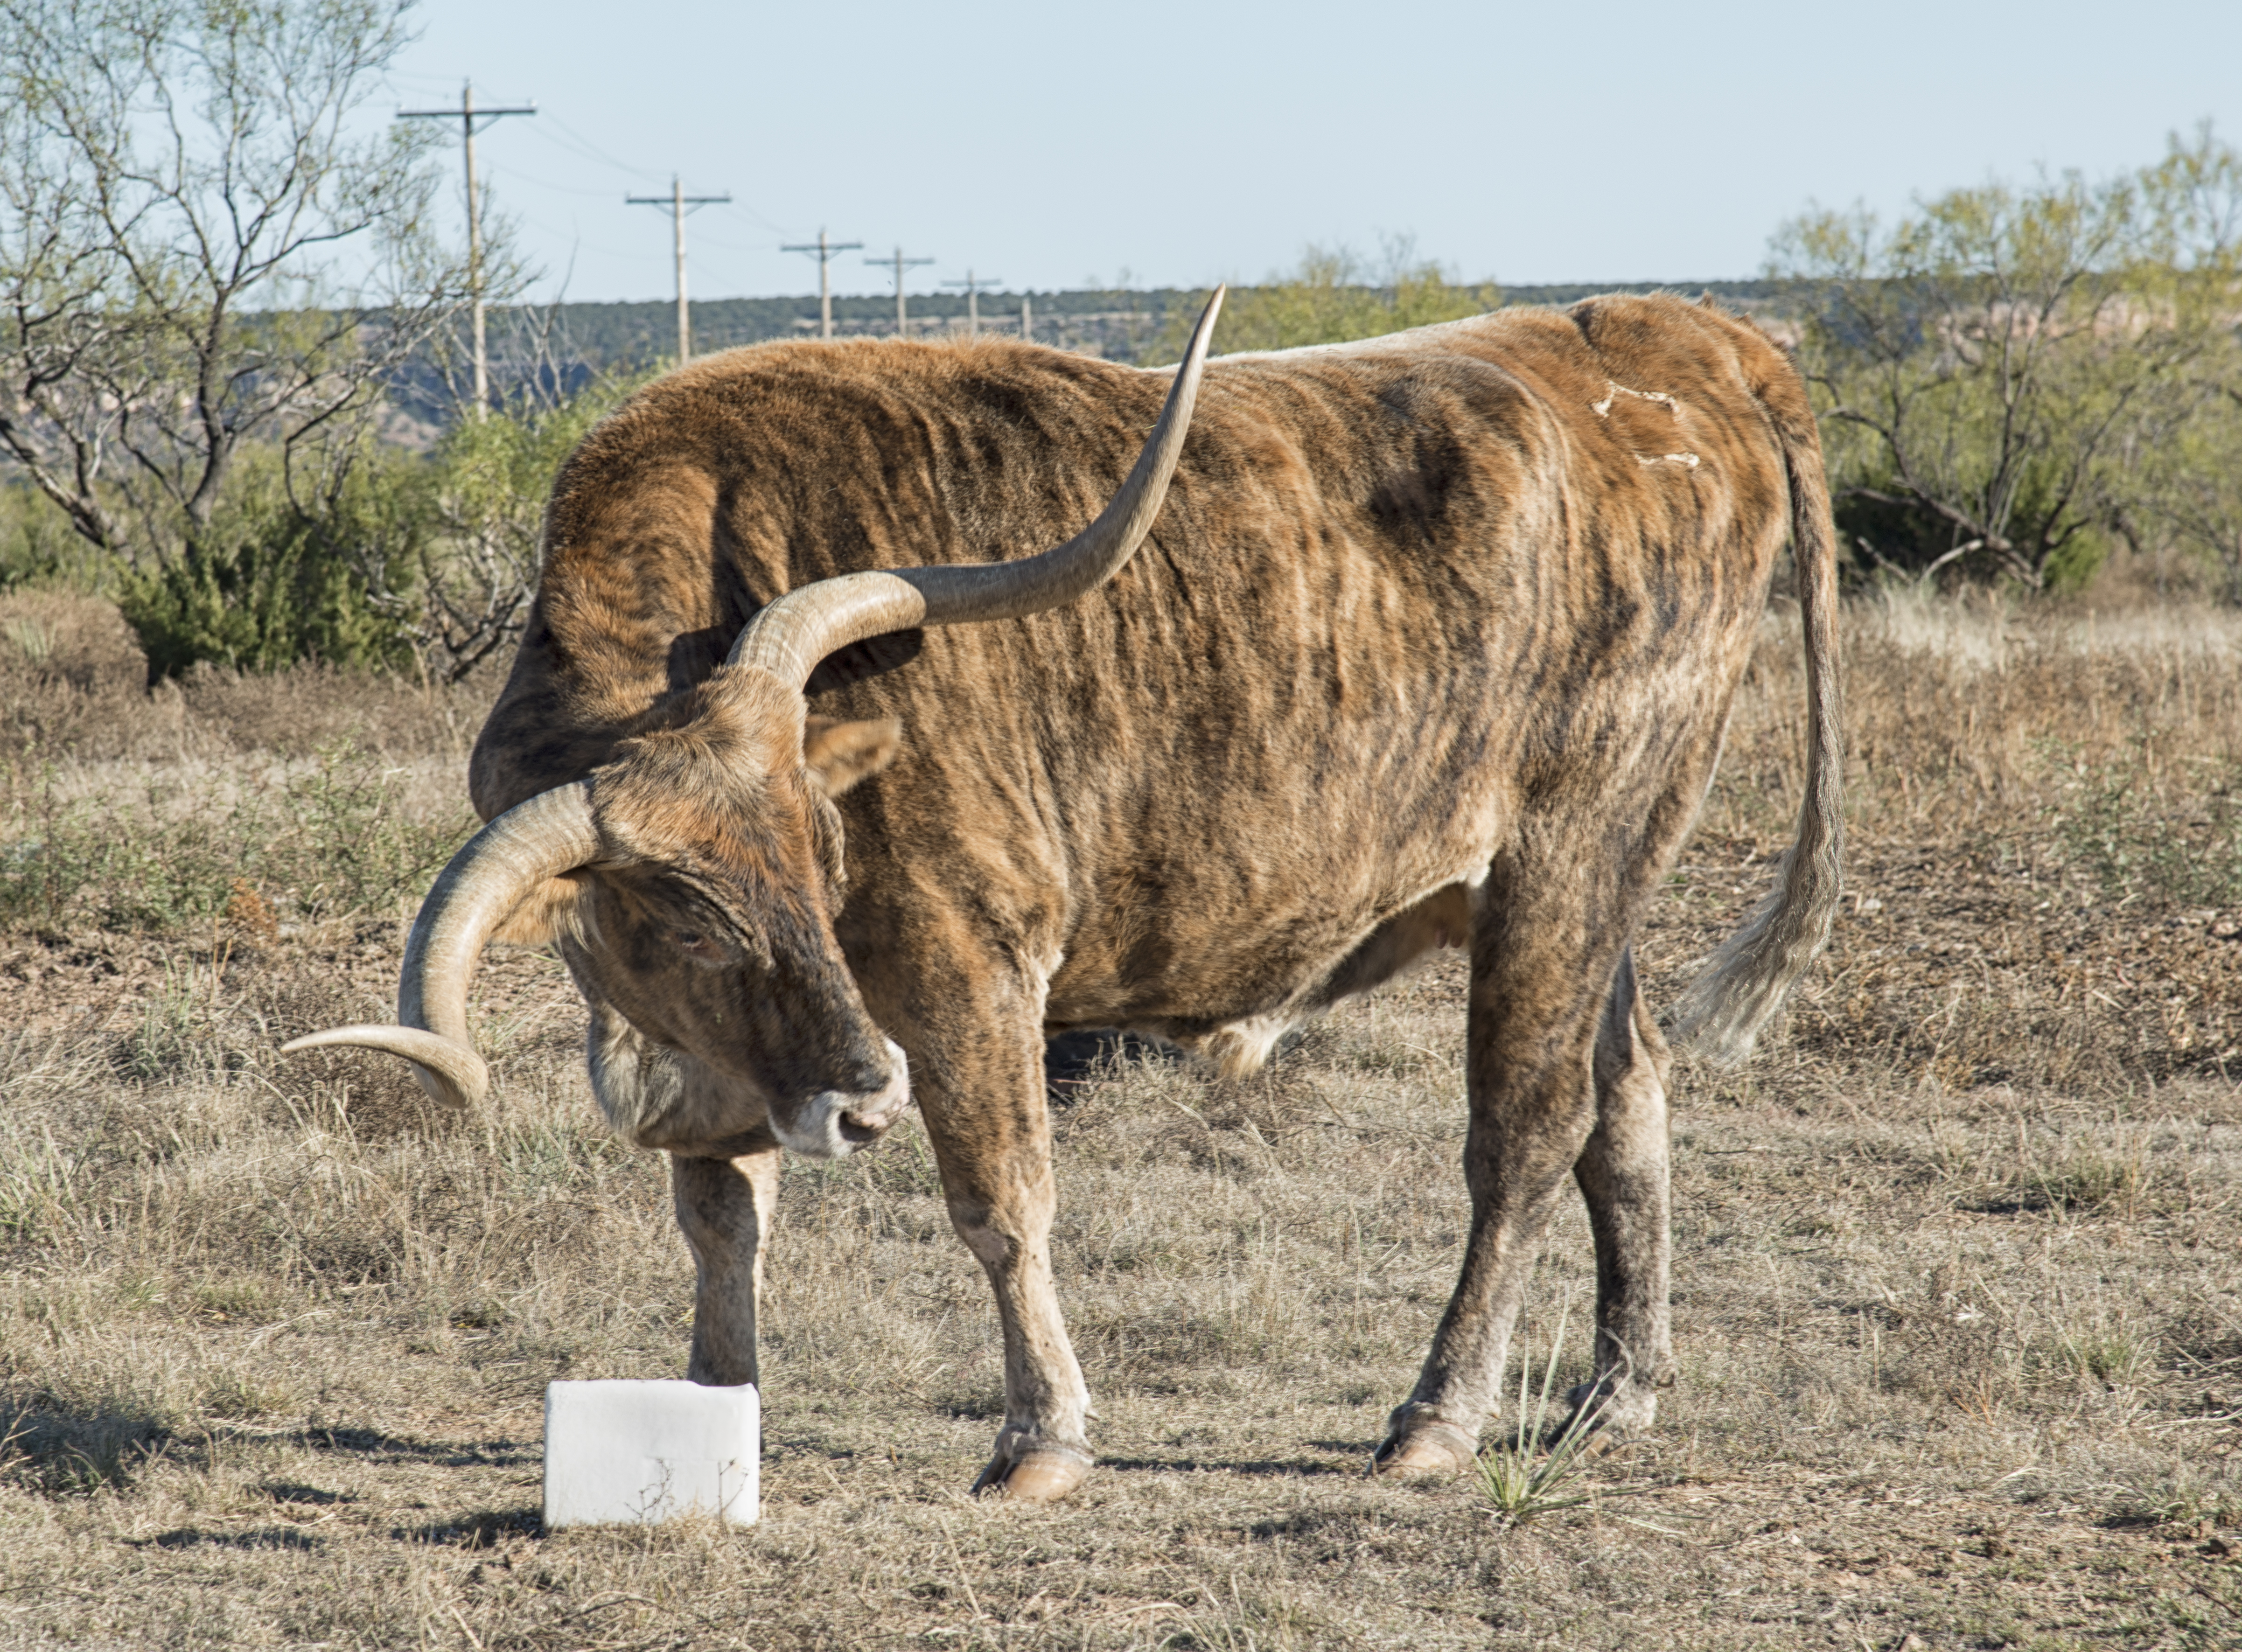
wildlife, horn, herd, pasture, grazing, mammal, fauna, bull, vertebrate, texas, safari, ox, dairy cow, cattle like mammal, cow goat family, texas longhorn